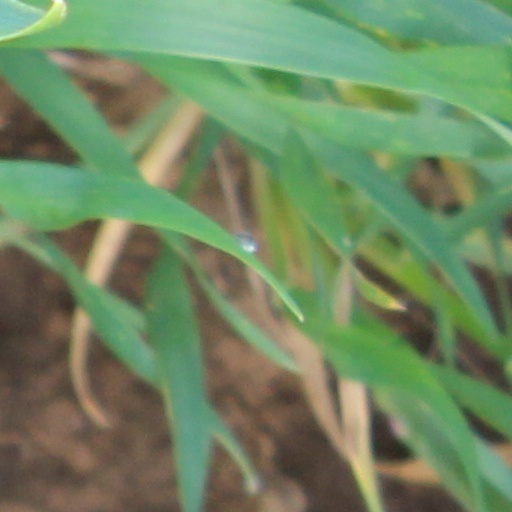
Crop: wheat